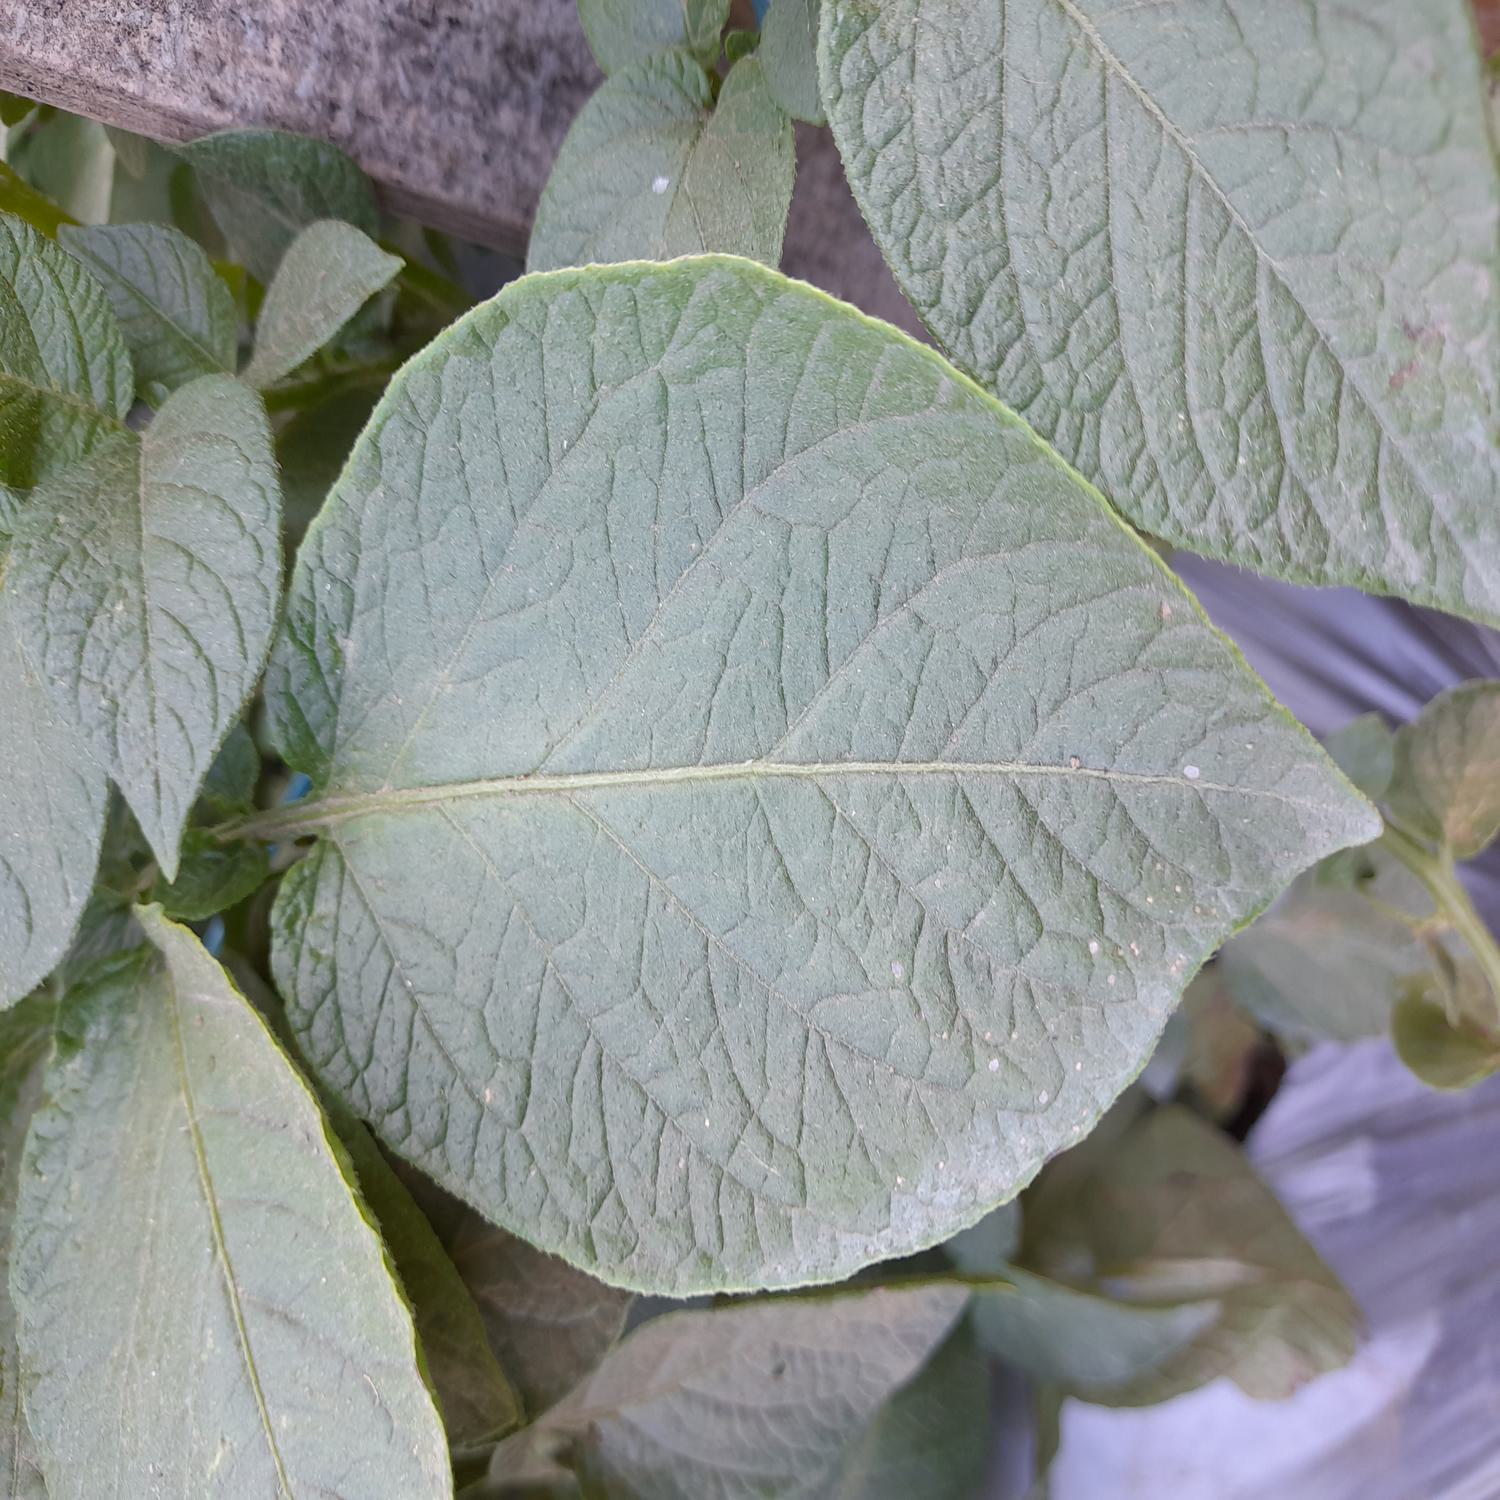
Etiqueta: Sana